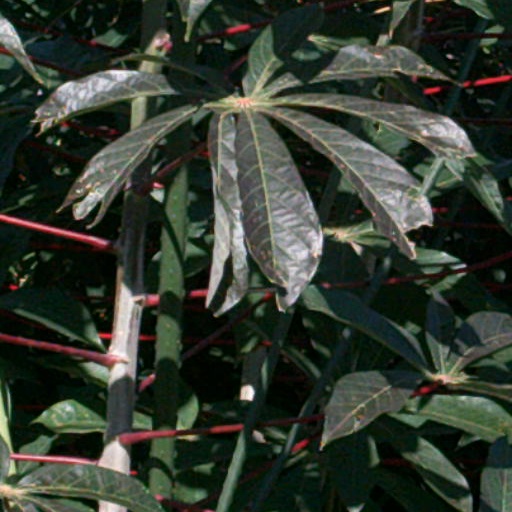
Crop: cassava